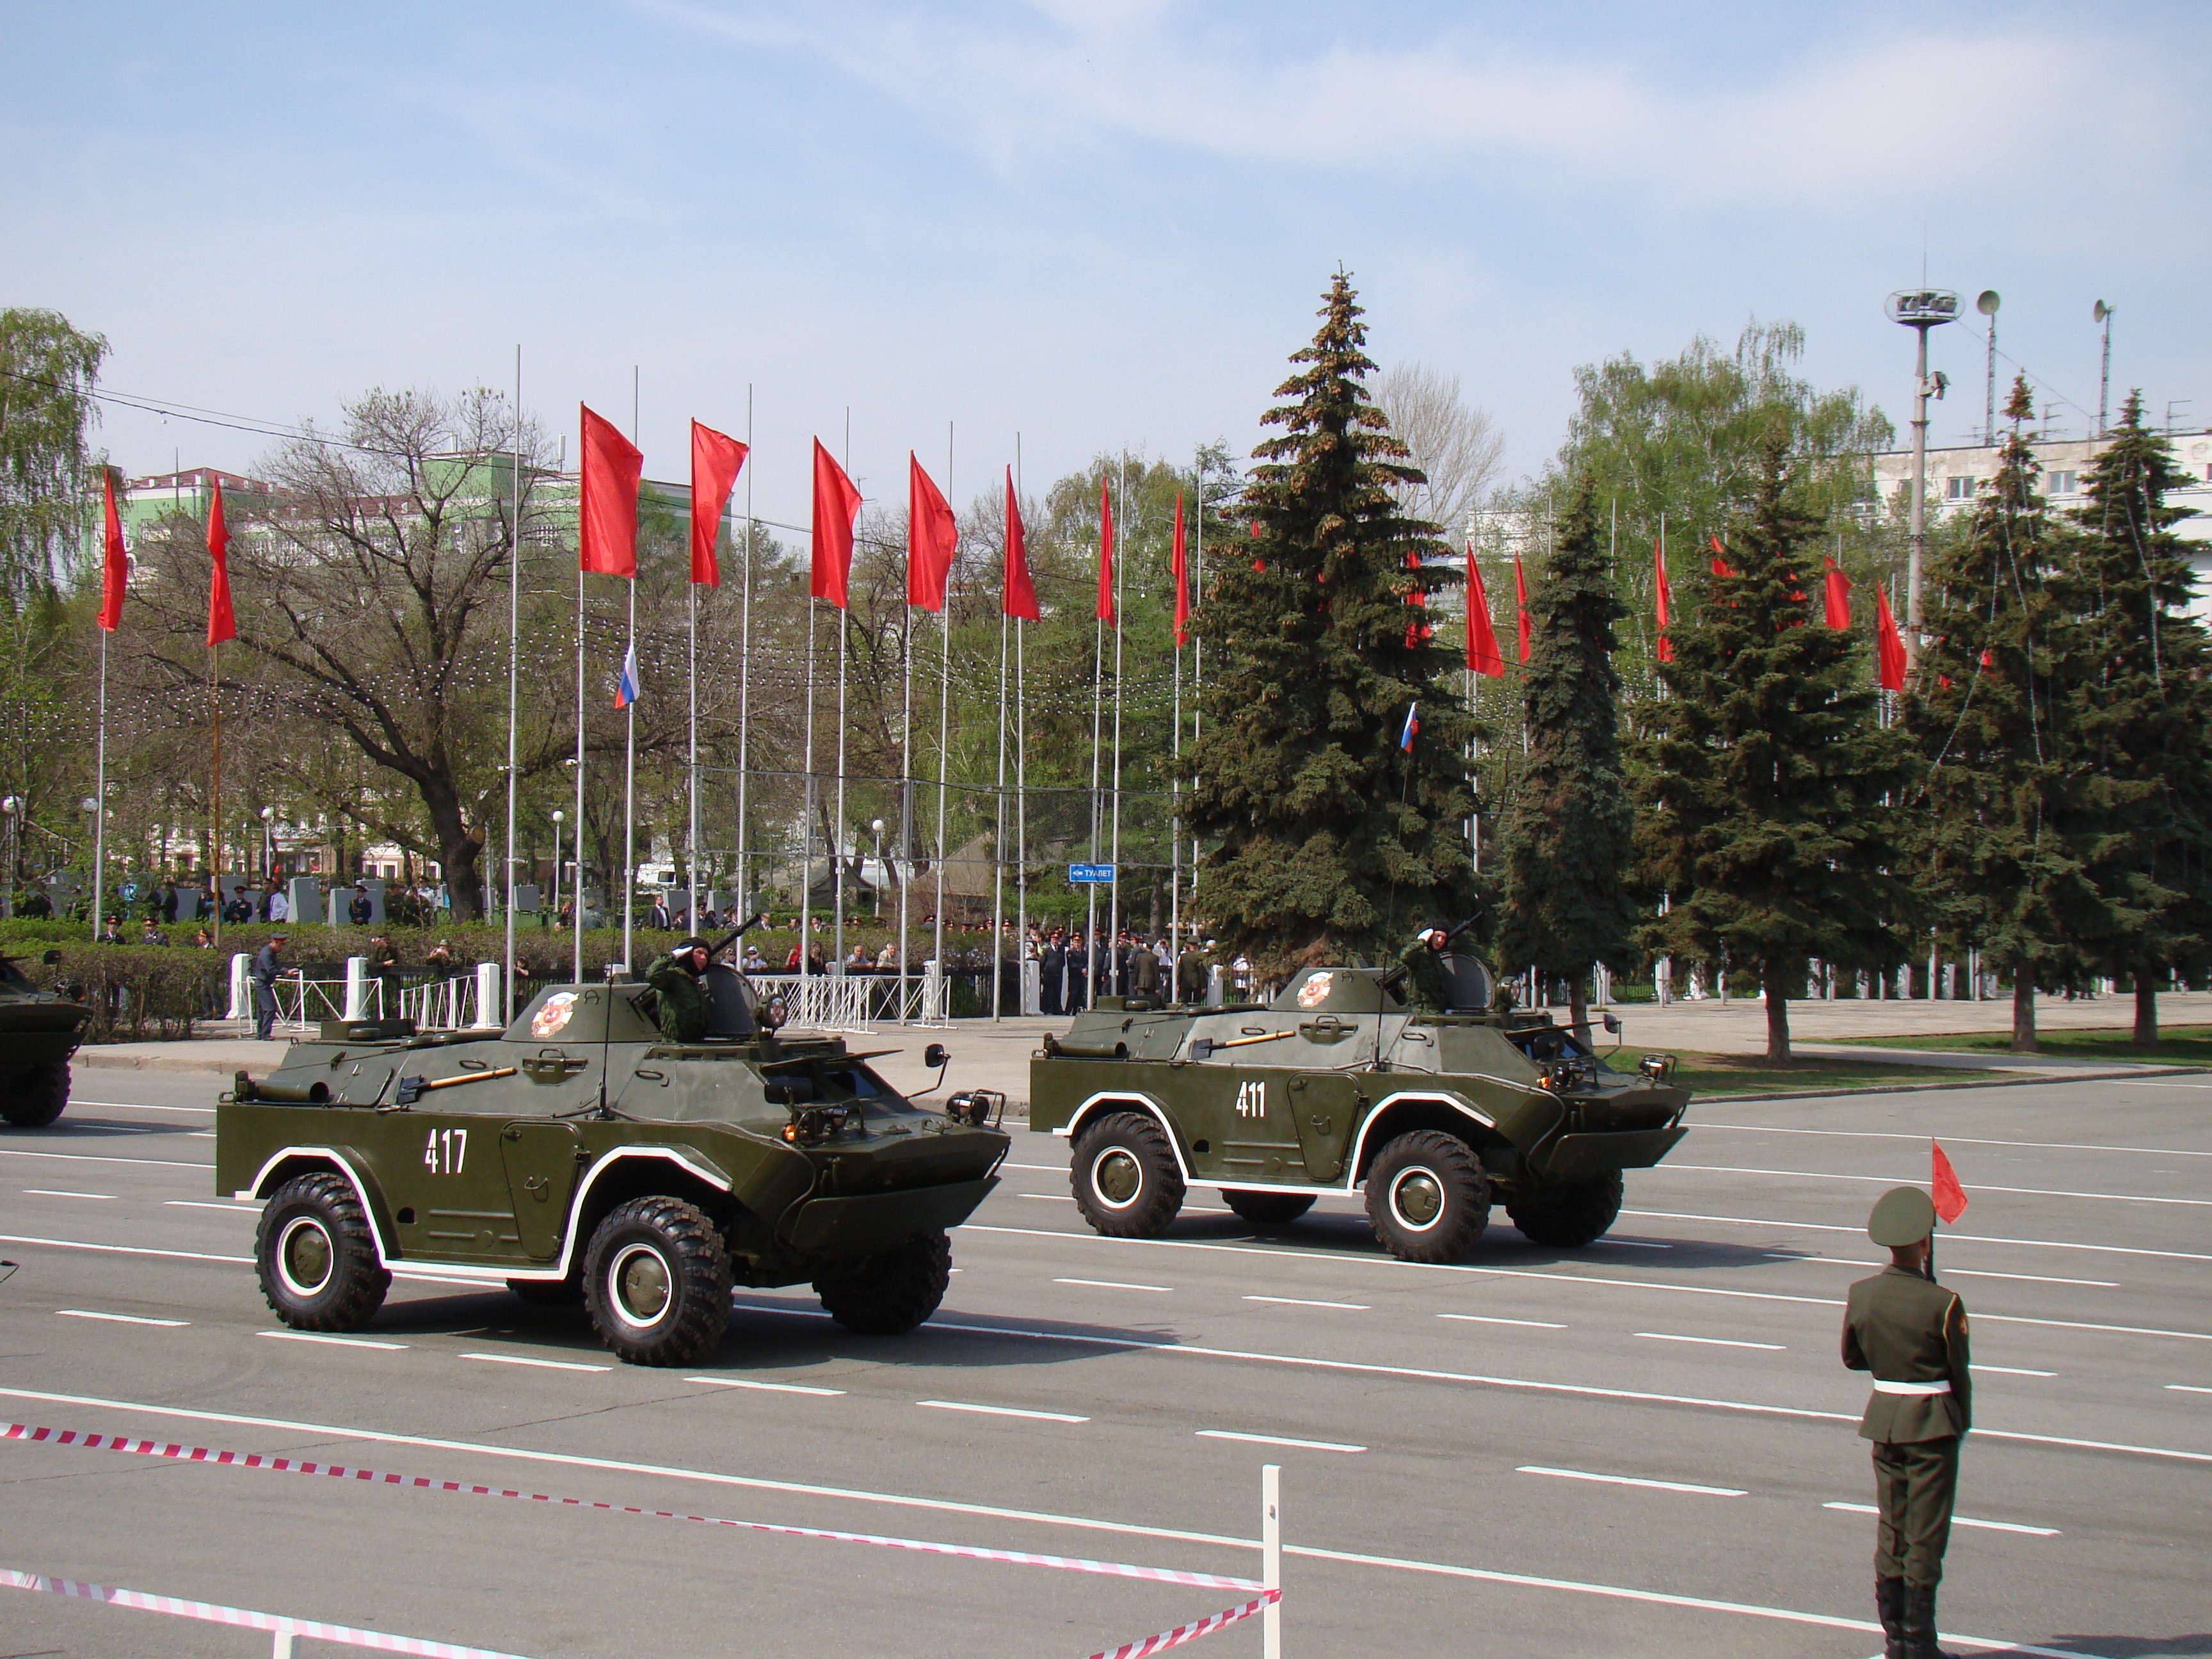
car, vehicle, parade, race track, area, russia, armoured vehicle, victory day, land vehicle, samara, automobile make, sport venue, brdm 2, reconnaissance and patrol vehicle